Cadillac Model D

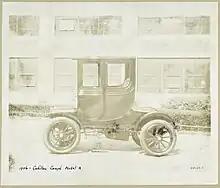
Model M Coupé 1907 Cadillac's first coupé

The Model D was replaced for 1906 with the Model H and larger Model L. Both were based on the Model D, though the departure of Brush led Henry Leland to begin to purge his patented designs from the cars. Thus, the variable intake valve lift system and hydraulic governor were abandoned for more conventional designs.